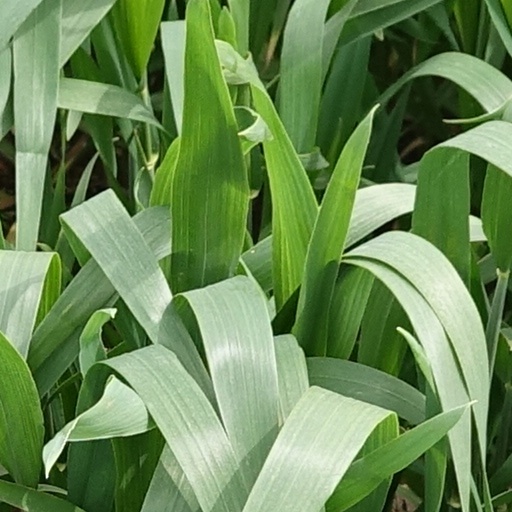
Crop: wheat